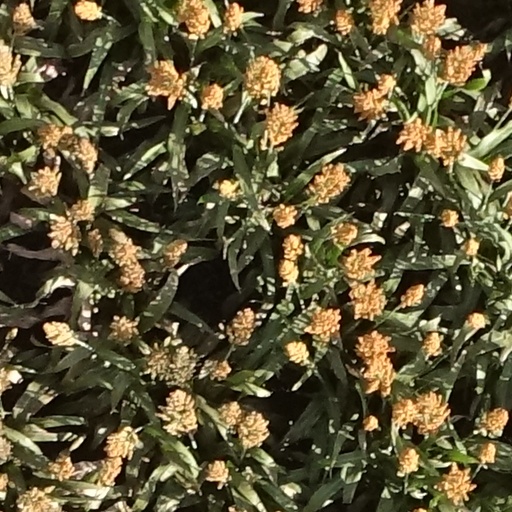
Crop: sorghum